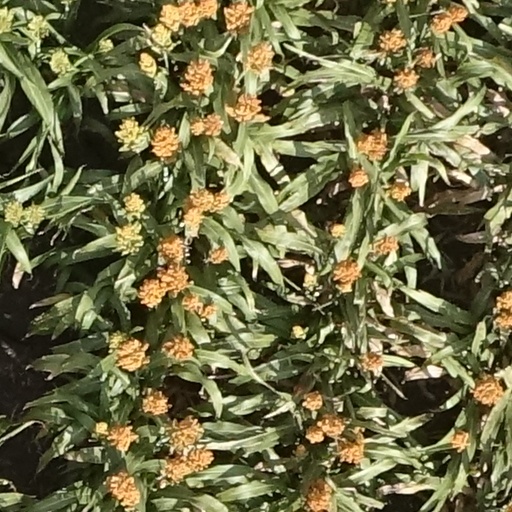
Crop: sorghum